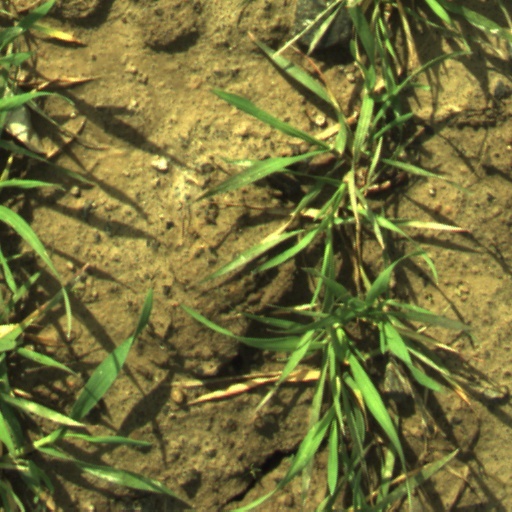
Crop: wheat